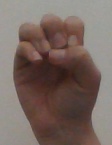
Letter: ha